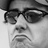
Emotion: sad